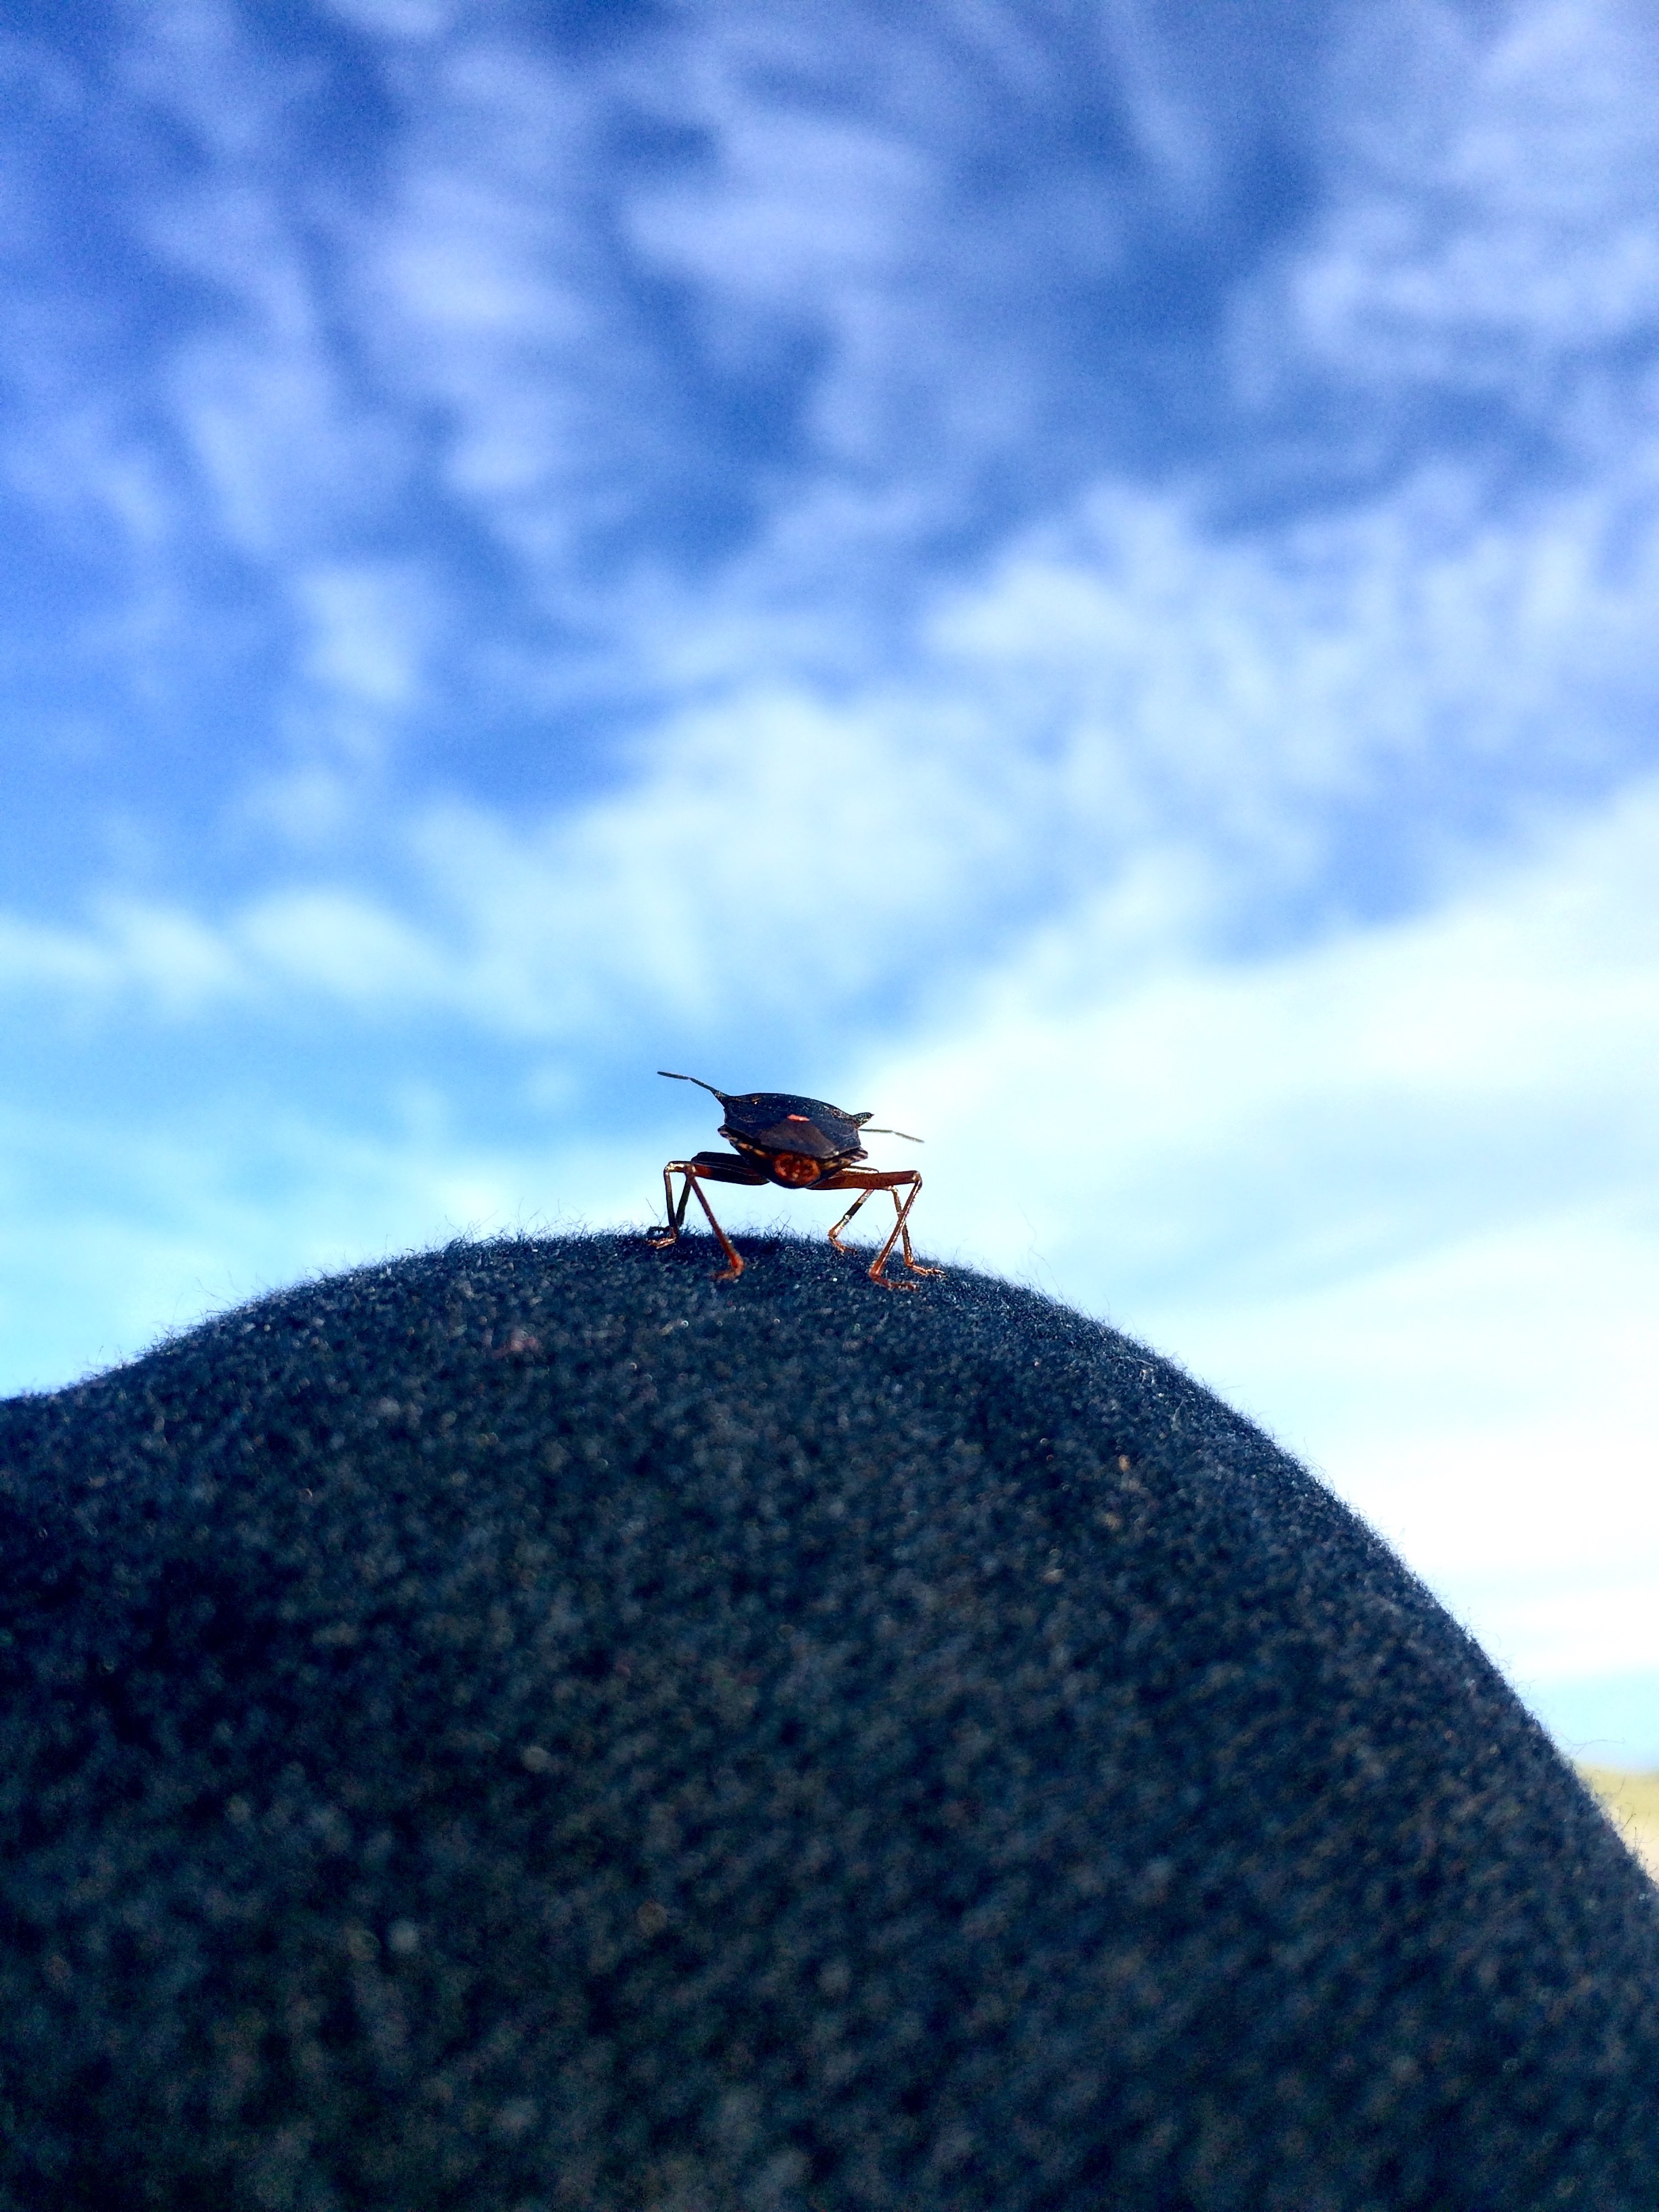
sea, nature, mountain, cloud, sky, cloudy, animal, mountain range, insect, flight, small, blue, extreme sport, summit, sunny, knee, flying insect, on the knee, back side, atmosphere of earth